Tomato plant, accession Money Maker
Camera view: bottom (45 deg); turntable rotation: 90 degrees
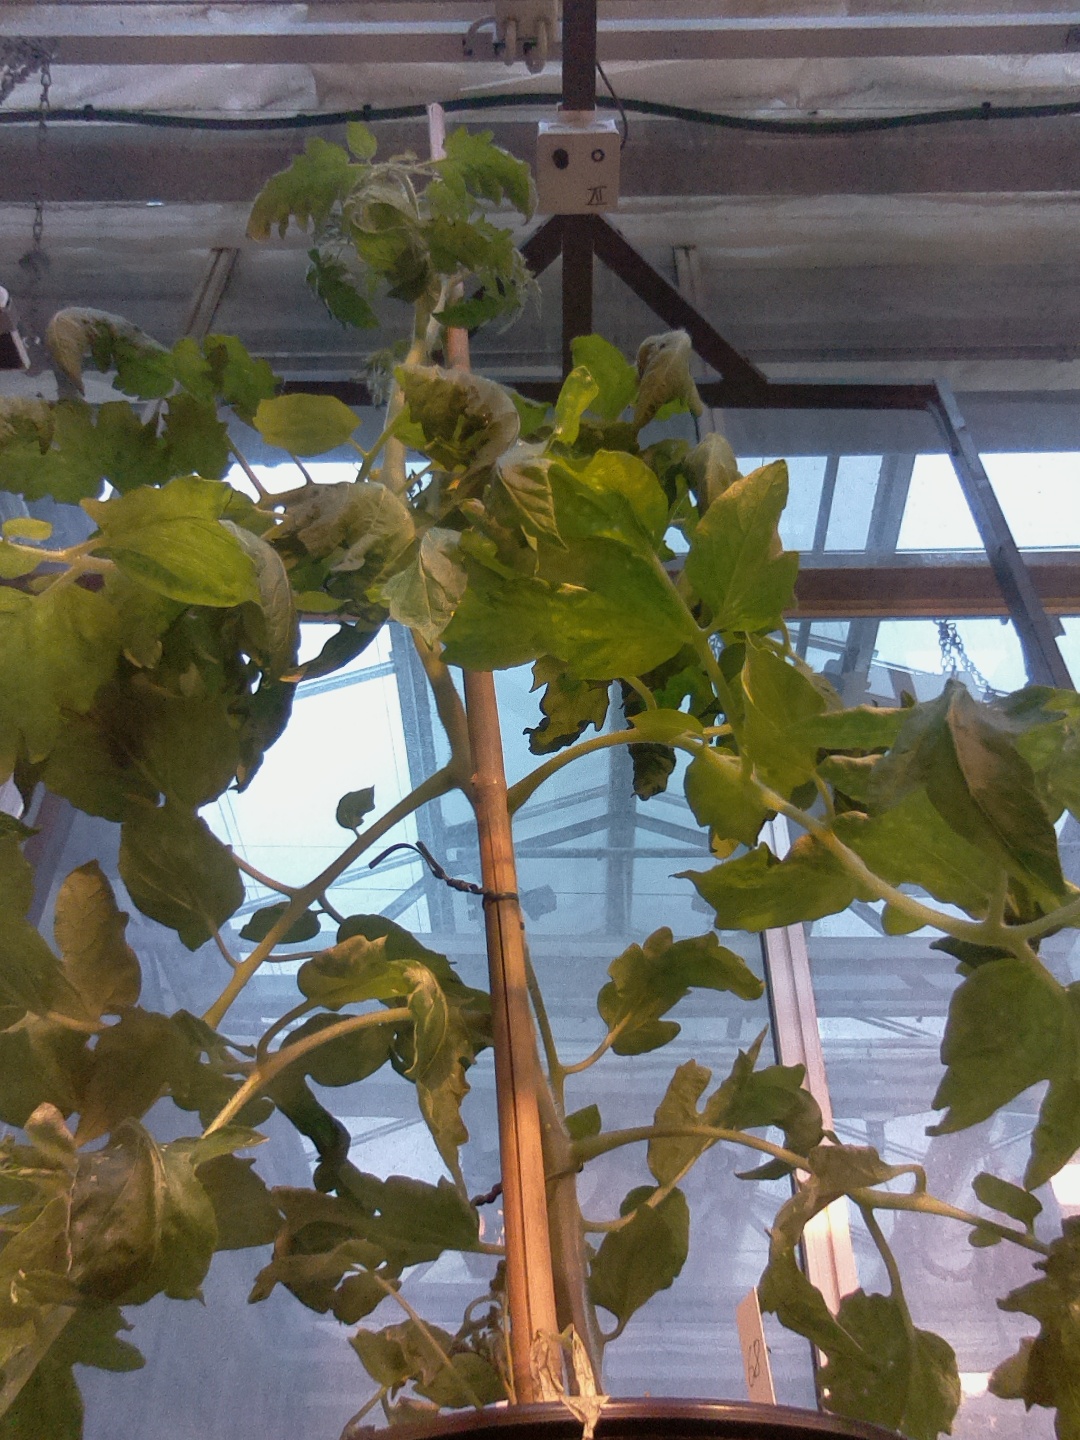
BBCH growth stage 65: Full flowering, 50%-60% of flowers open, first petals falling